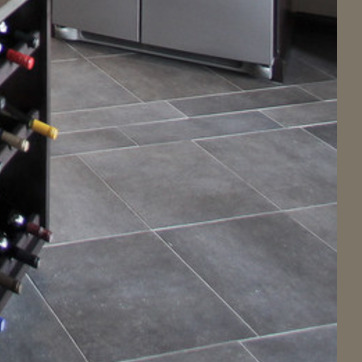
Material: tile